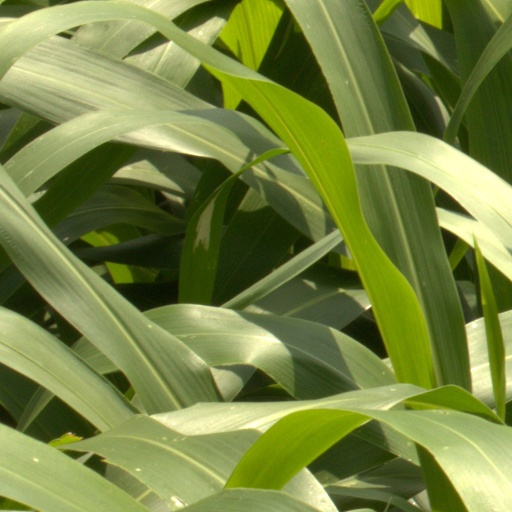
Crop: sorghum